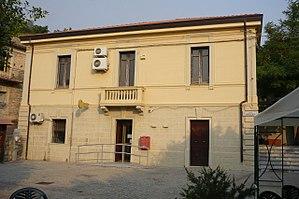
Palais Municipale
Camini est une commune italienne de la province de Reggio de Calabre dans la région Calabre en Italie.